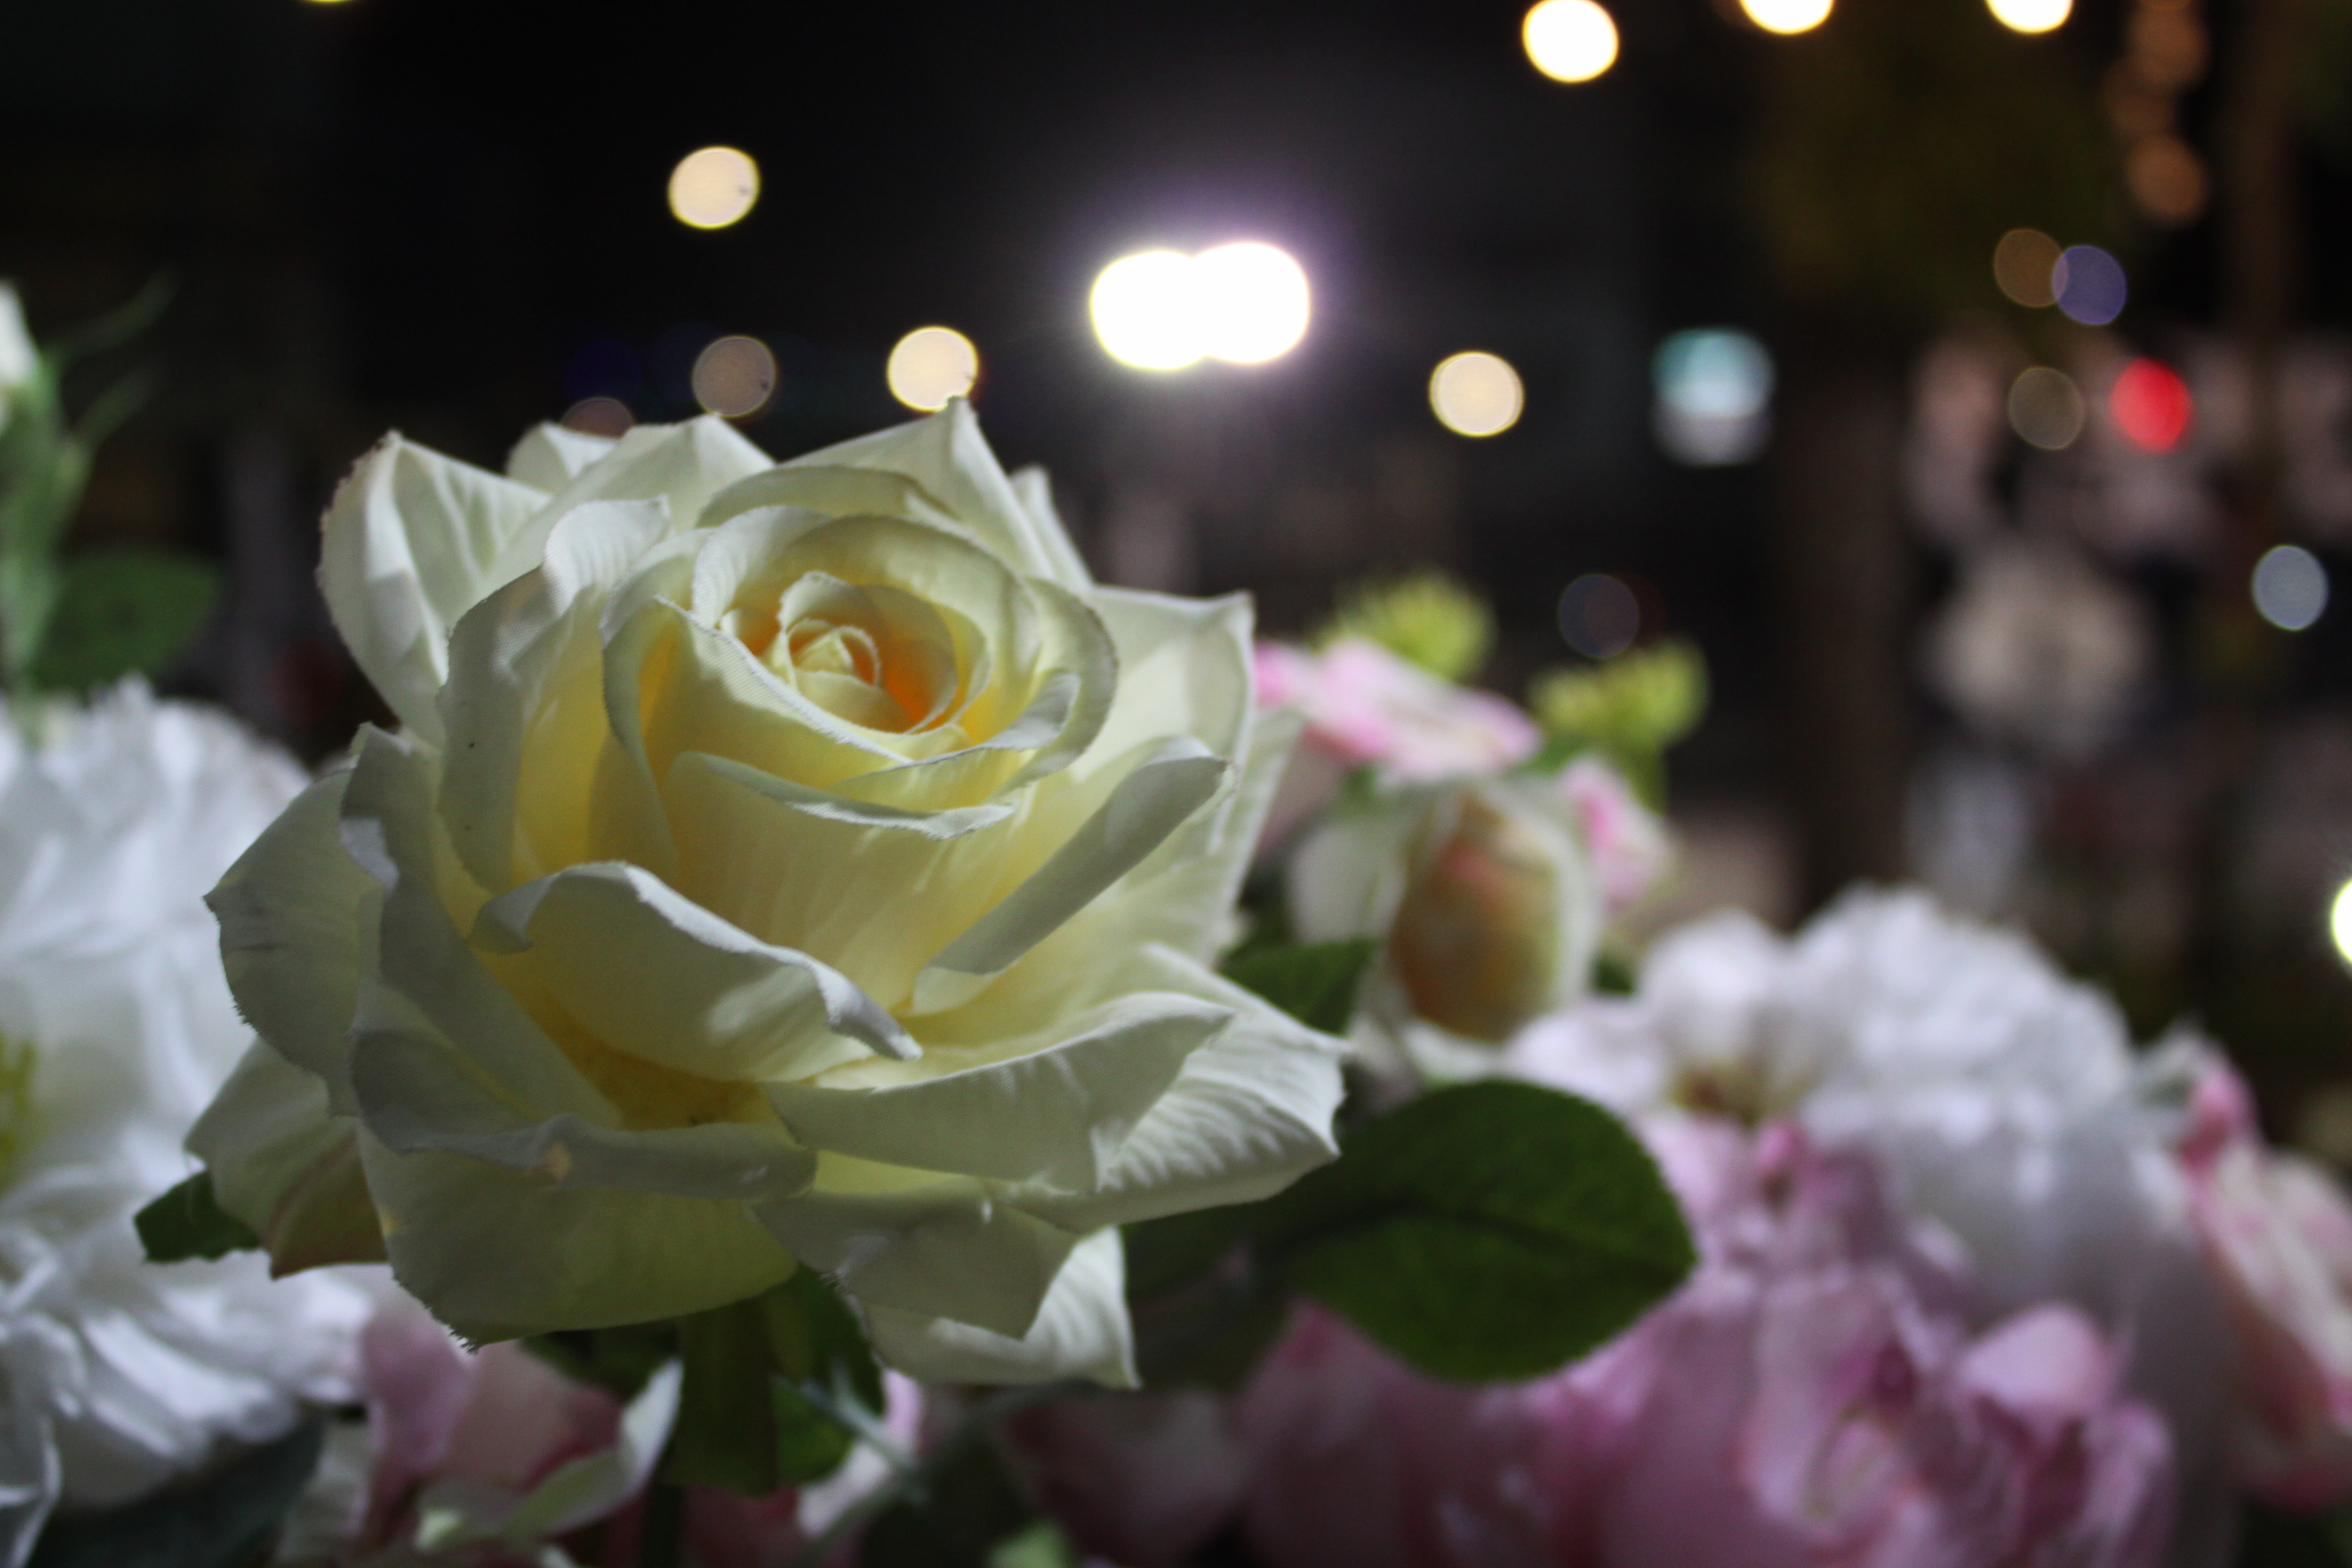
flower, plant, petal, Hybrid tea rose, flower arranging, wedding ceremony supply, rose, artificial flower, garden roses, rose family, flowering plant, rose order, bouquet, cut flowers, event, floribunda, annual plant, floristry, rosa centifolia, floral design, centrepiece, plant stem, still life photography, art, still life, peach, macro photography, ceremony, cornales